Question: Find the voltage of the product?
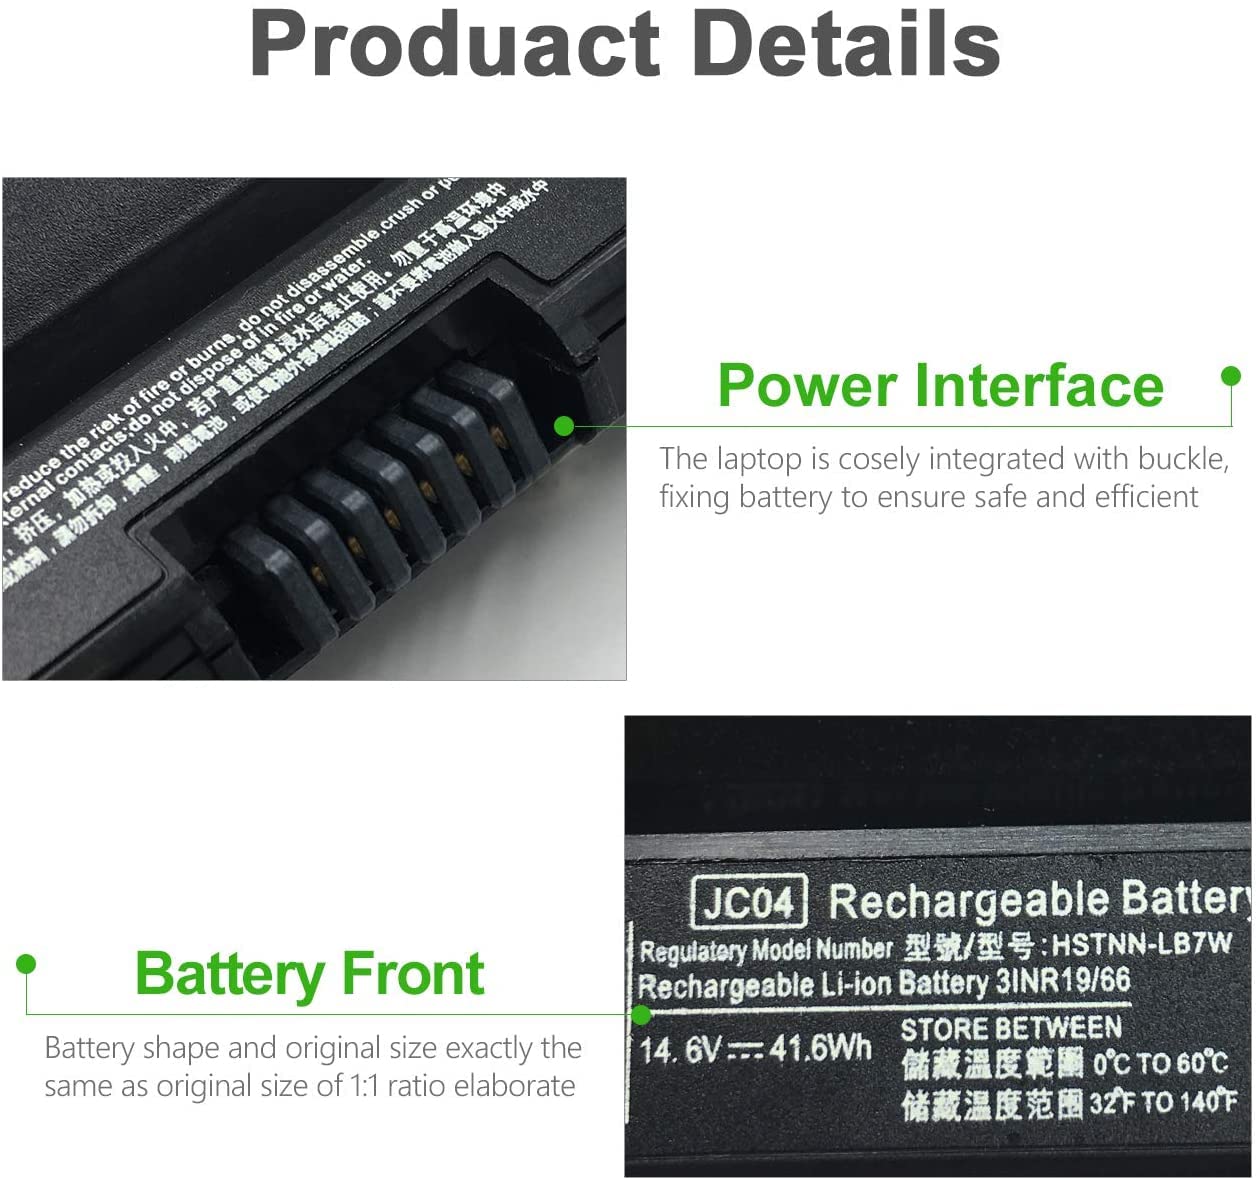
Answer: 14.6 volt